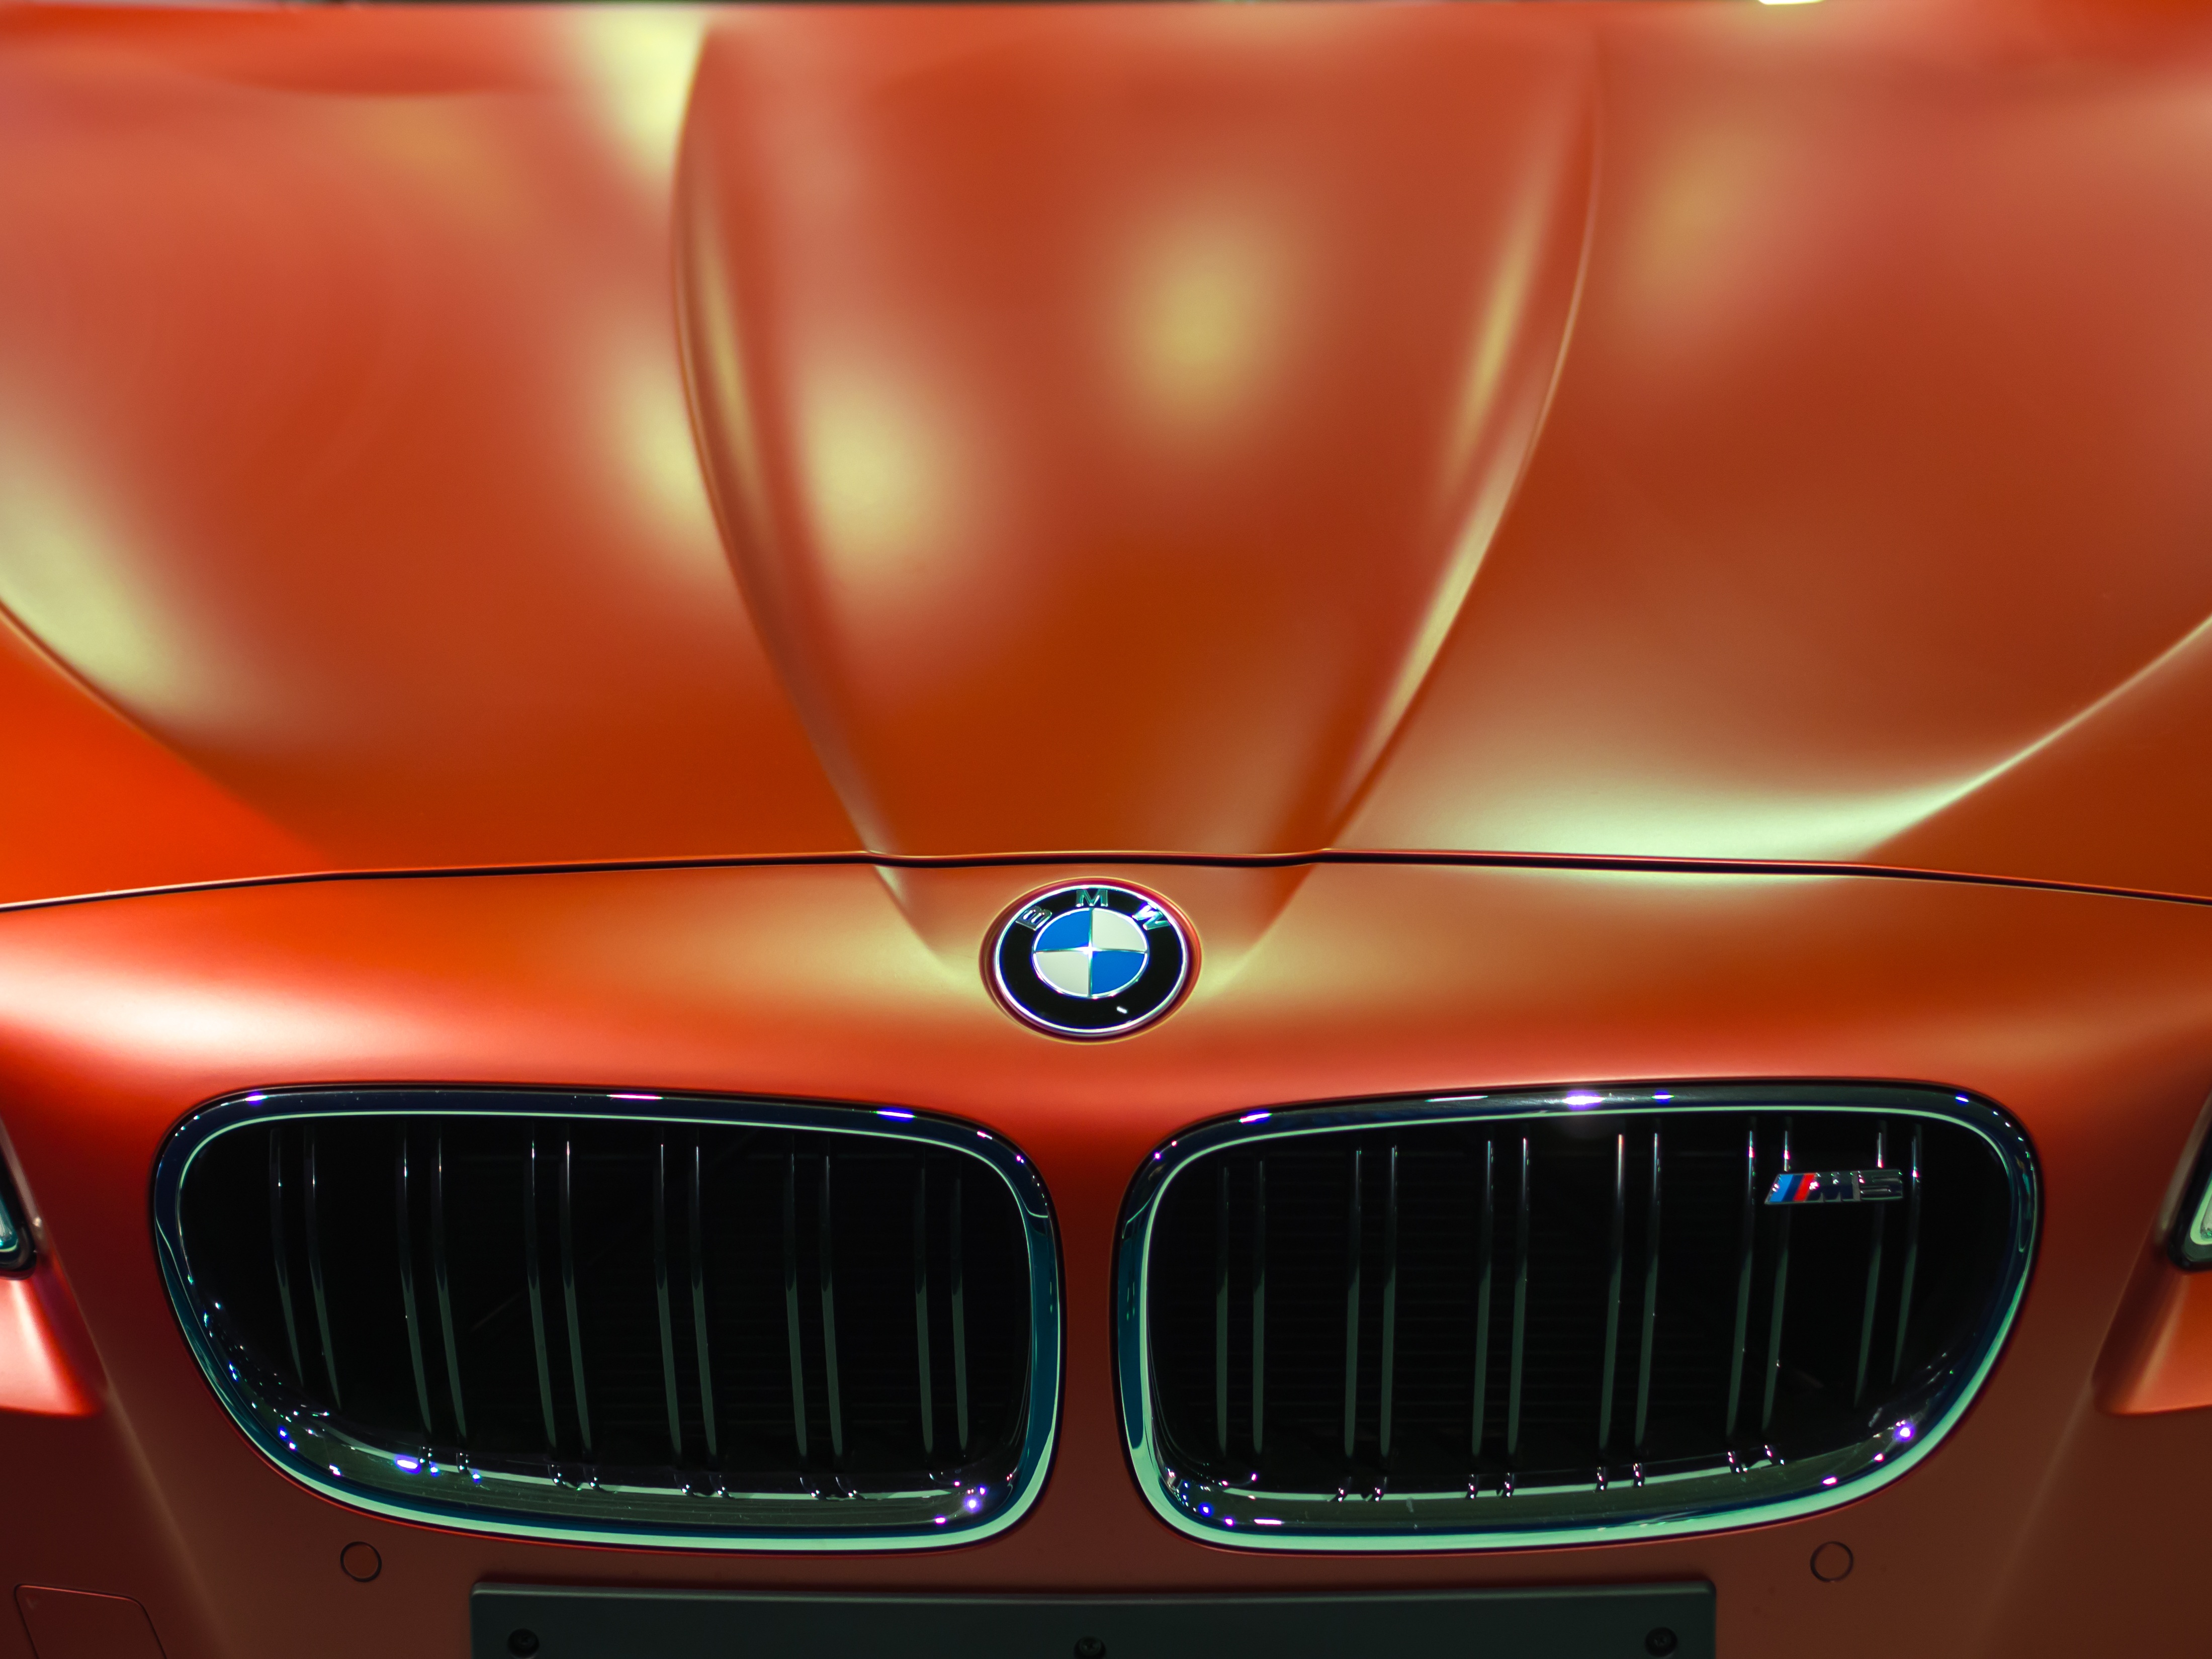
road, sport, car, wheel, retro, sign, reflection, vehicle, stamp, auto, grille, automotive, sports car, bumper, brand, supercar, tuning, logo, bmw, classic, expensive, land vehicle, automobile make, automotive exterior, automotive design, luxury vehicle, performance car, executive car, sports sedan, personal luxury car